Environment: real
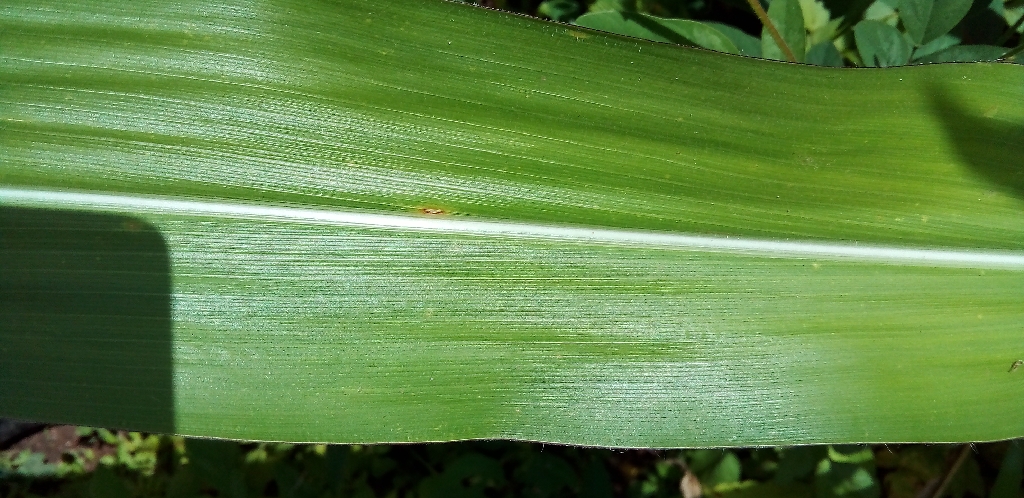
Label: healthy